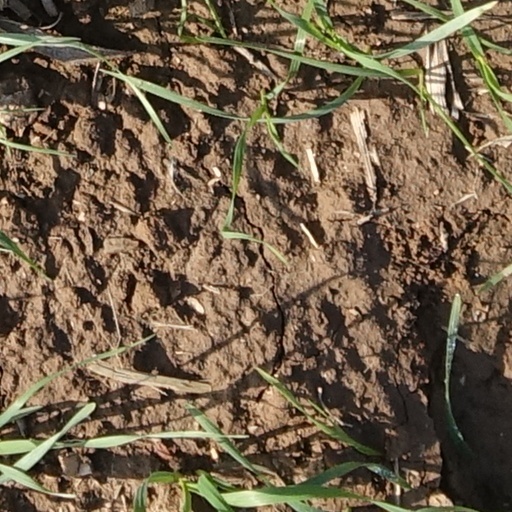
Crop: wheat